New Trial (film)

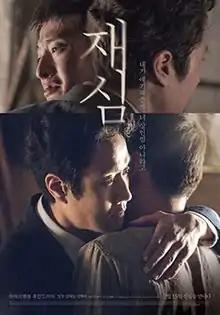
Theatrical release poster

New Trial is a 2017 South Korean crime drama film written and directed by Kim Tae-yoon, starring Jung Woo, Kang Ha-neul and Kim Hae-sook. The film is based on the 2000 "Iksan murder case" where a teenage boy was falsely accused of the murder of a taxi driver and spends ten years in prison.